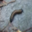
Label: caterpillar